Runway (2009 film)

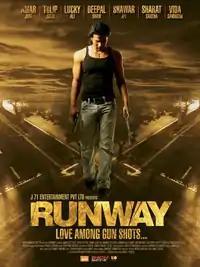

With a hand on the trigger and an eye on the casino owner Victor, Allan goes to Mauritius. Back home in Daman is the reason he has turned into a contract killer, Melvyna Bajaj, a victim of drug abuse.